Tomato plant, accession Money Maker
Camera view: horizontal (90 deg, fisheye); turntable rotation: 180 degrees
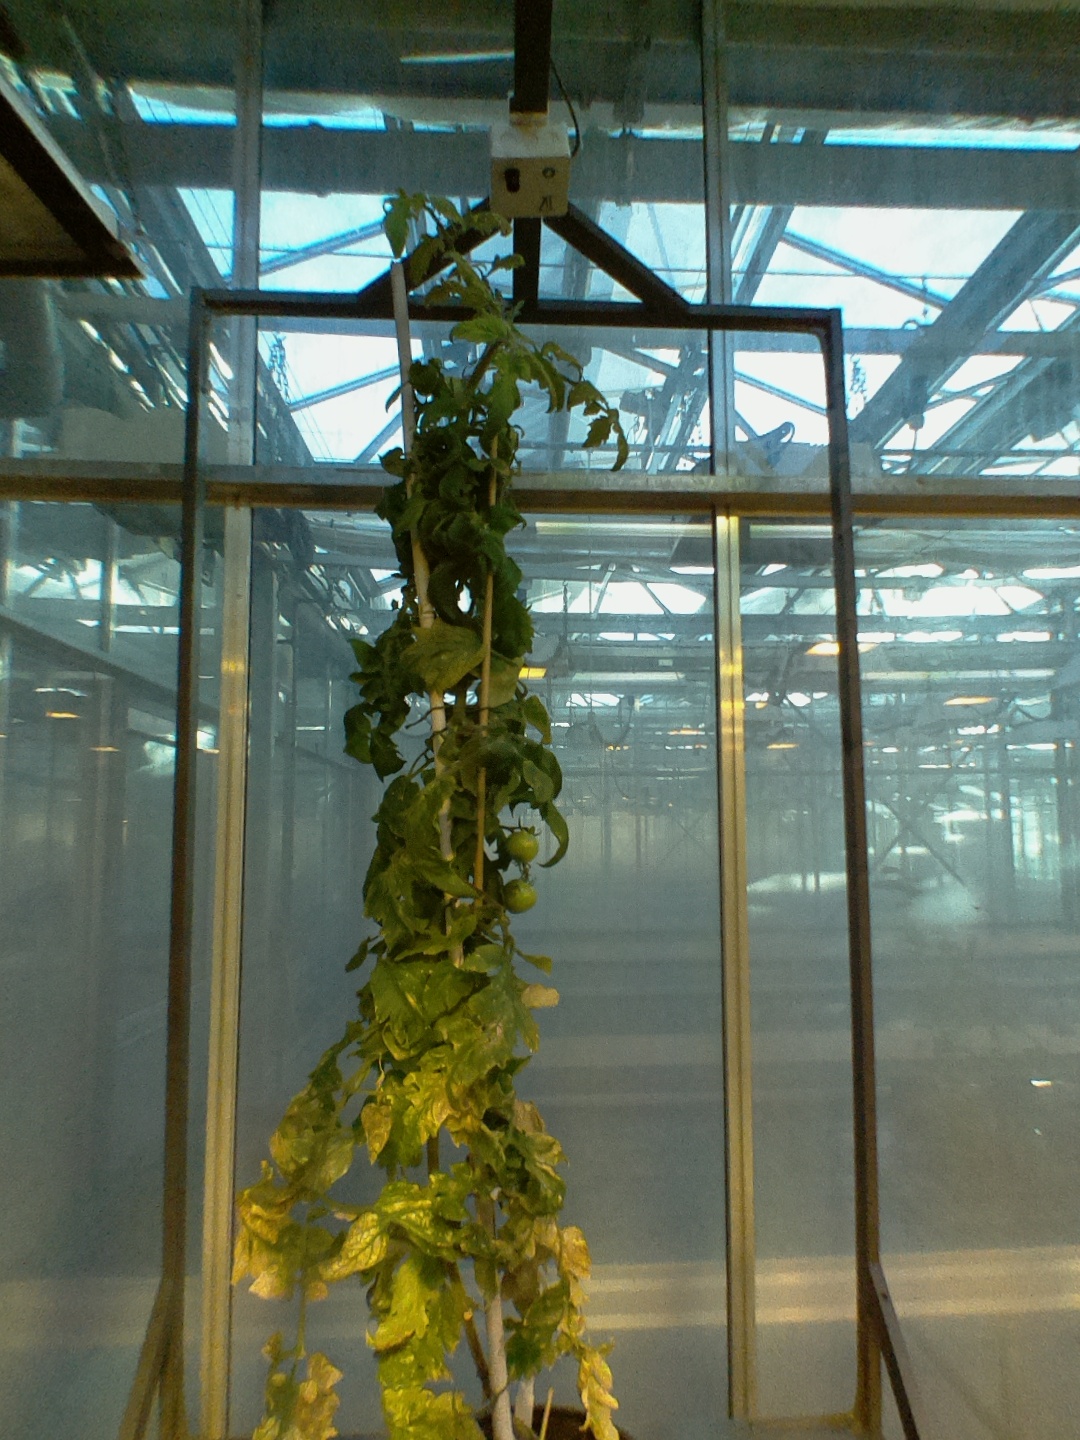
BBCH growth stage 79: 90% -100% of final fruit size